National Police of Ukraine

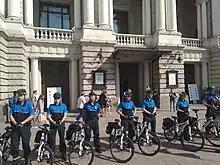
Bicycle police in Lviv

Ranks are rarely used by the public when addressing police officers in Ukraine; it is more common to hear the term Pan "" (female - Pani "" - Ukrainian for mister/miss - used to refer to police officers. Qualifying terms such as 'ofitser' "" or 'politseiskyi' "" may also be used in conjunction with these forms of address.